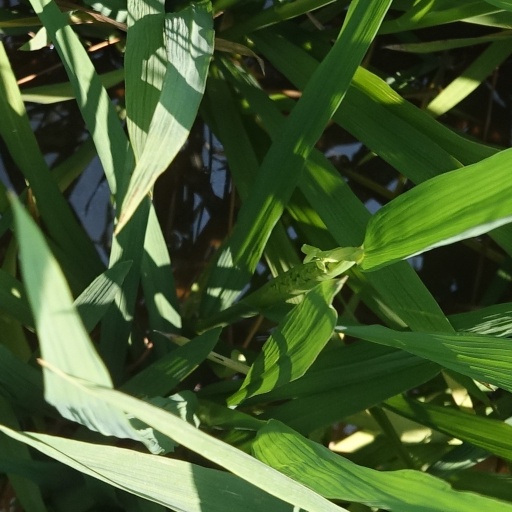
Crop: rice